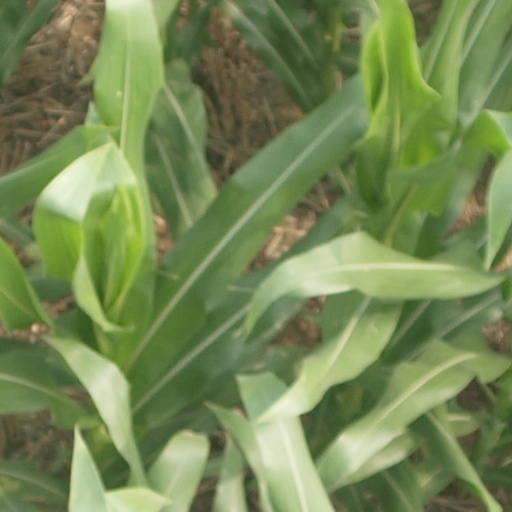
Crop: maize; corn